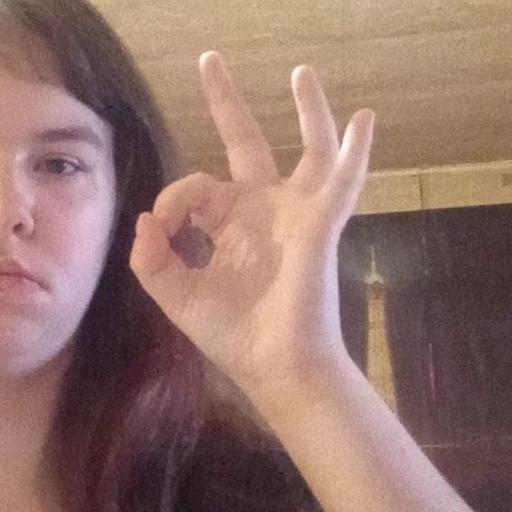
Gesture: ok